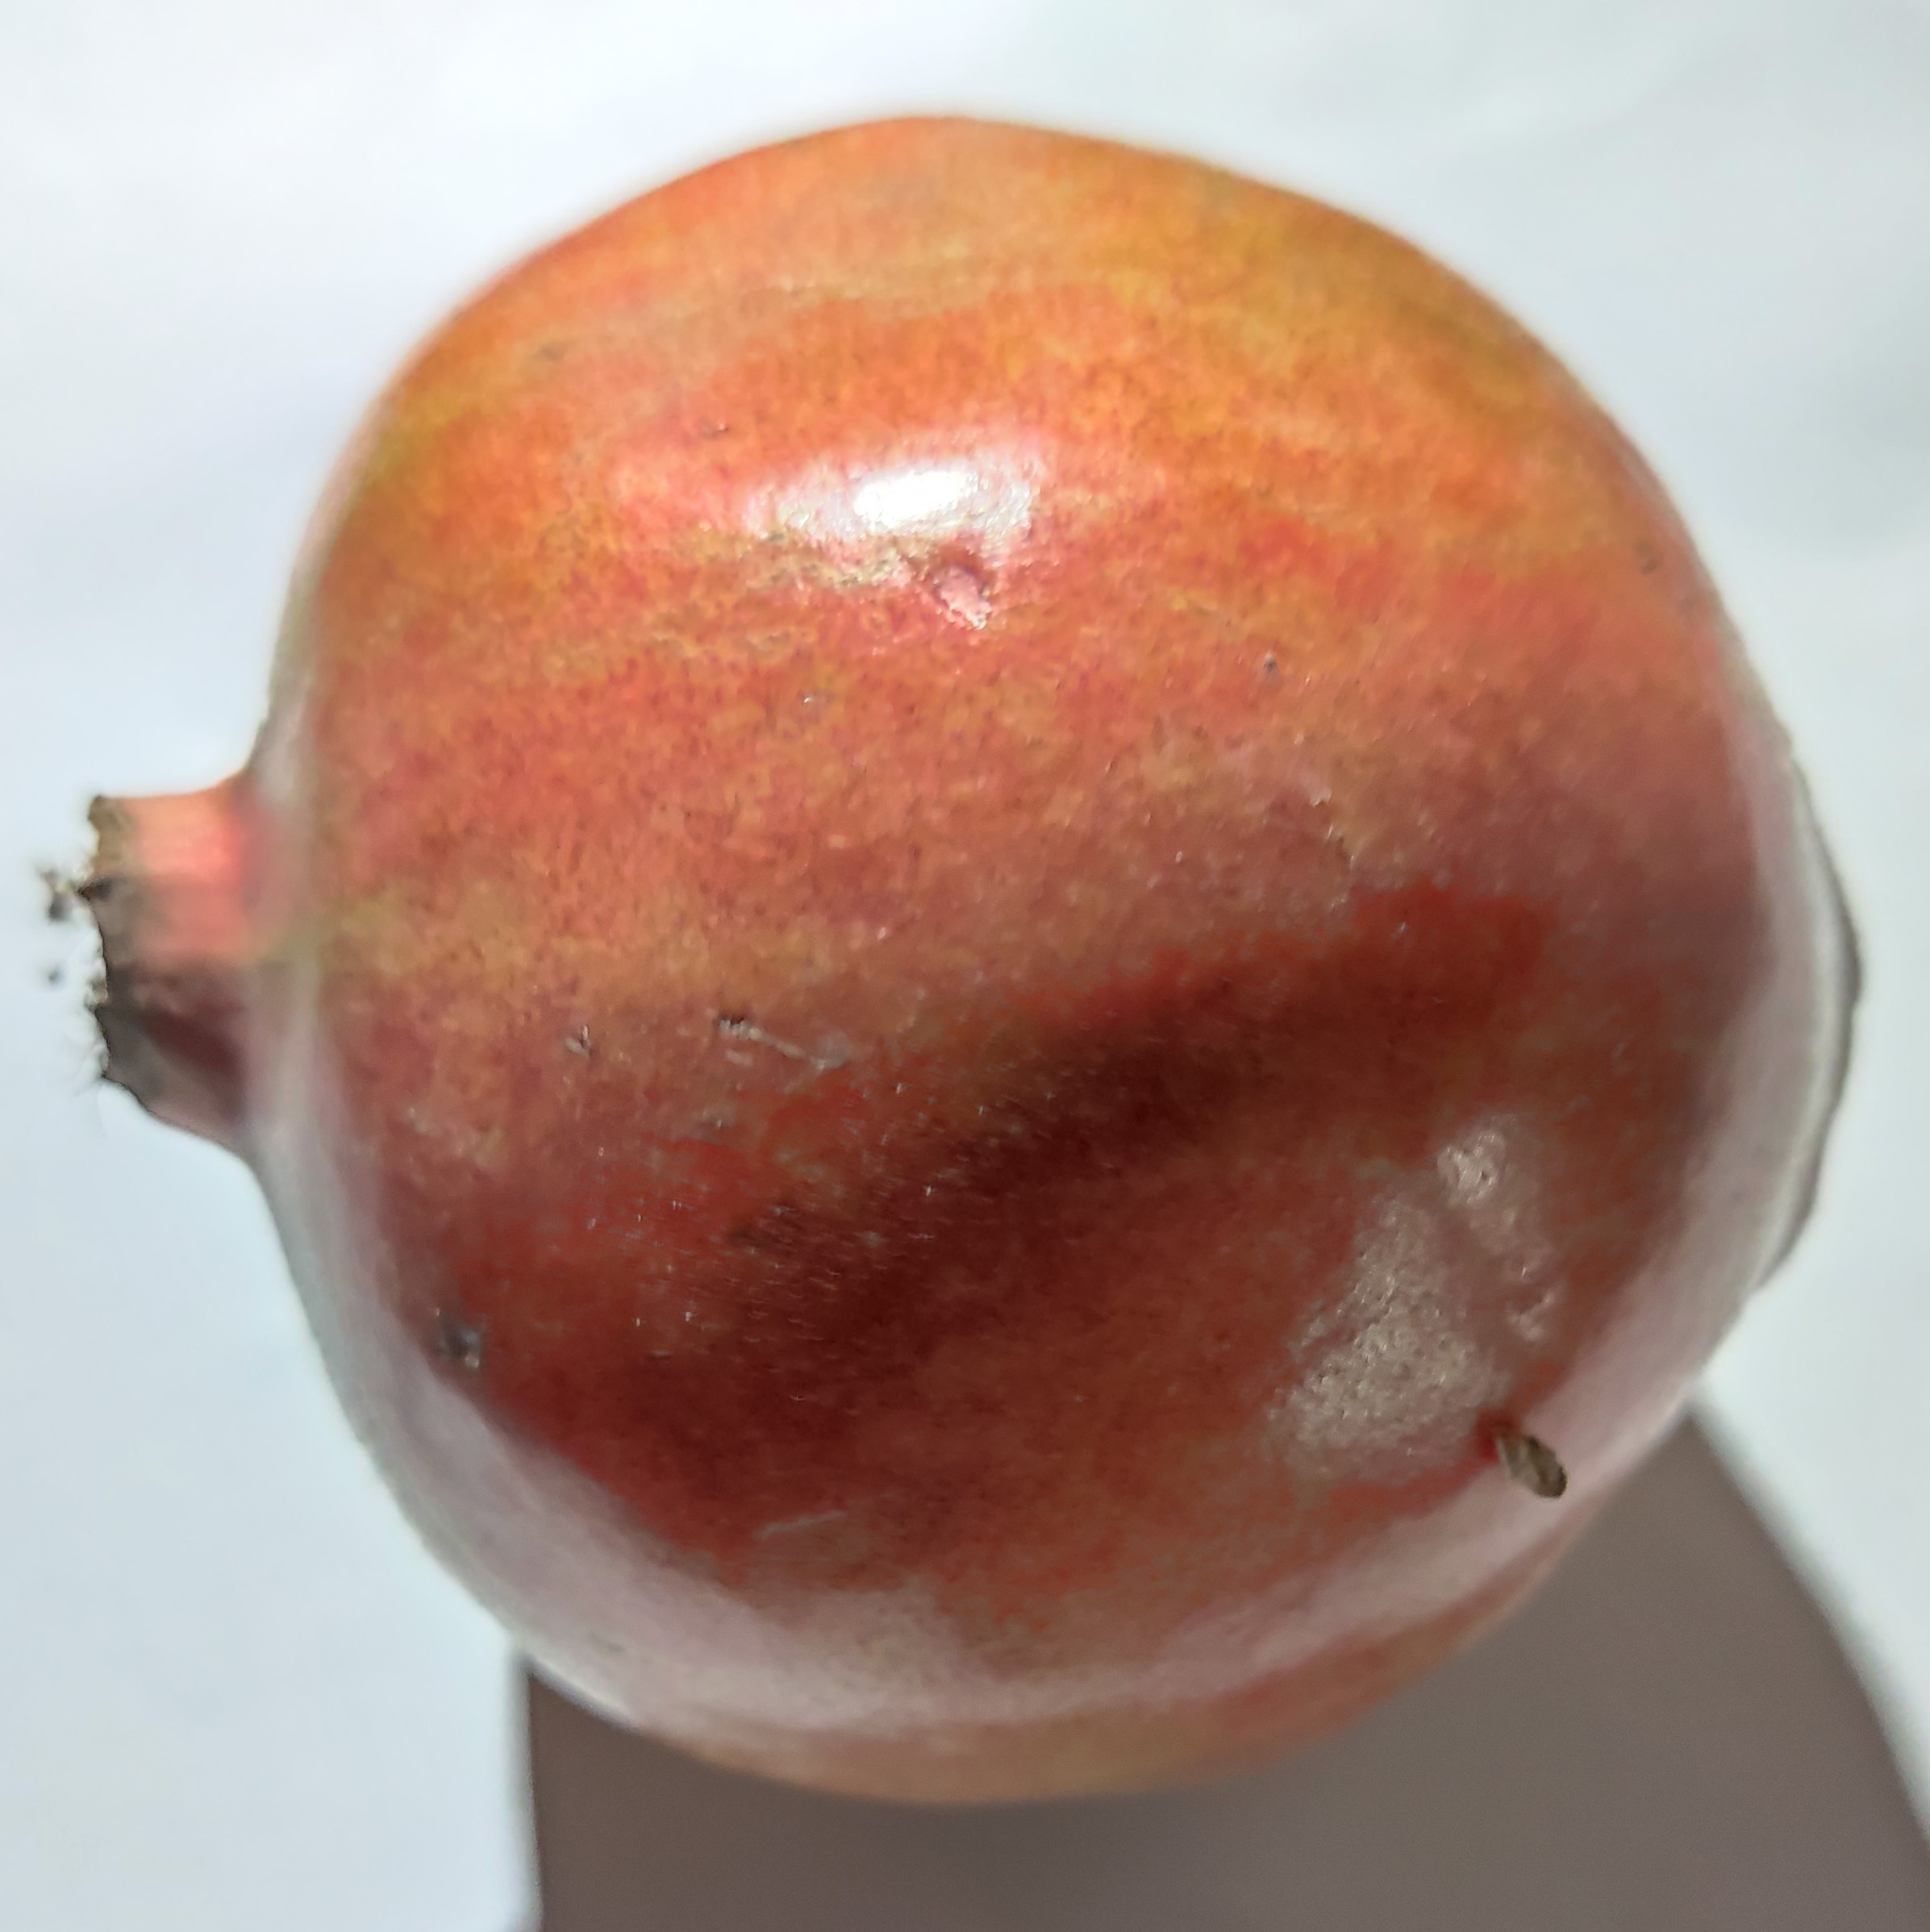
Fruit: pomegranate
Condition: fresh